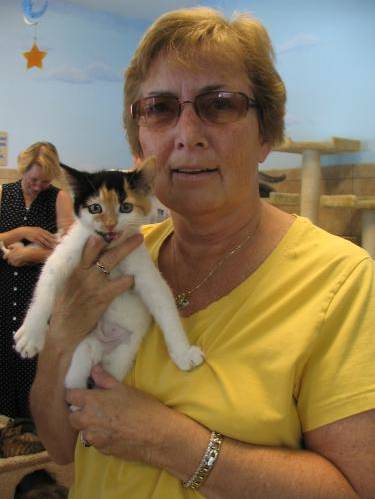
Label: cat